Shane Bowen

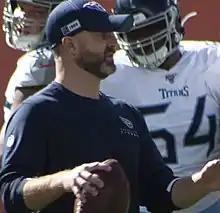
Bowen in 2019

On January 20, 2018, Mike Vrabel was named head coach of the Tennessee Titans. Ten days later, Vrabel named Bowen as the team's outside linebacker coach.